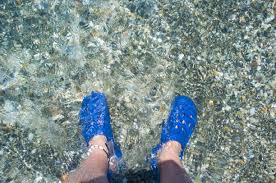
Label: Clog